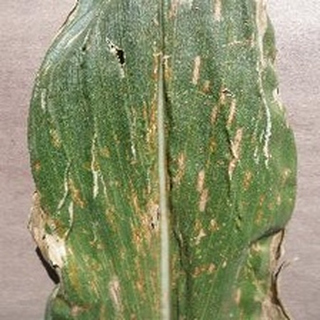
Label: corn_gray_leaf_spot